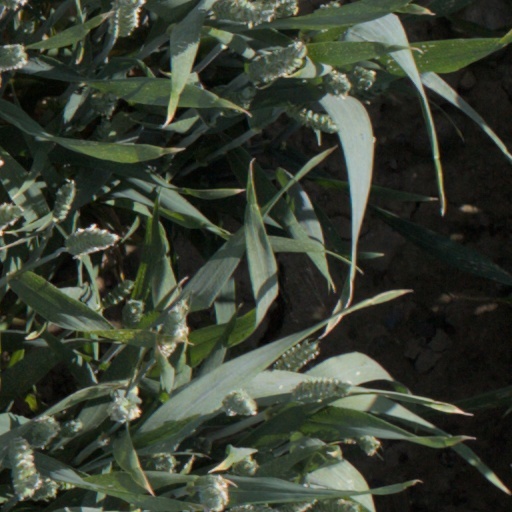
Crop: wheat